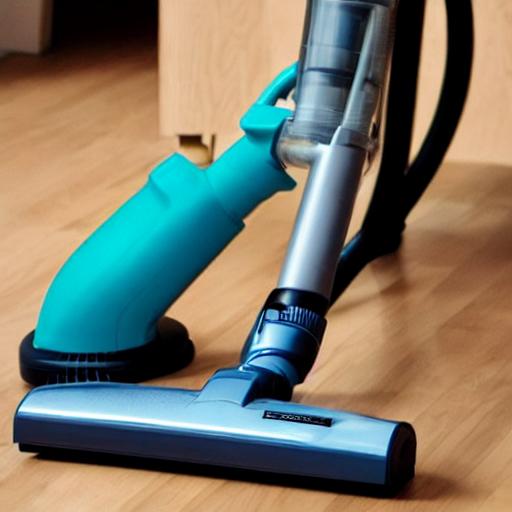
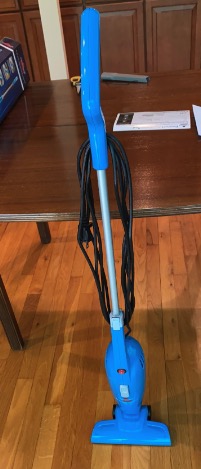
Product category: items_vacuum
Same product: no